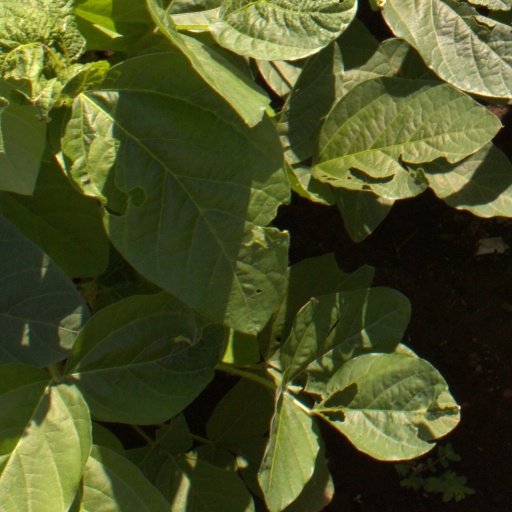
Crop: soybean